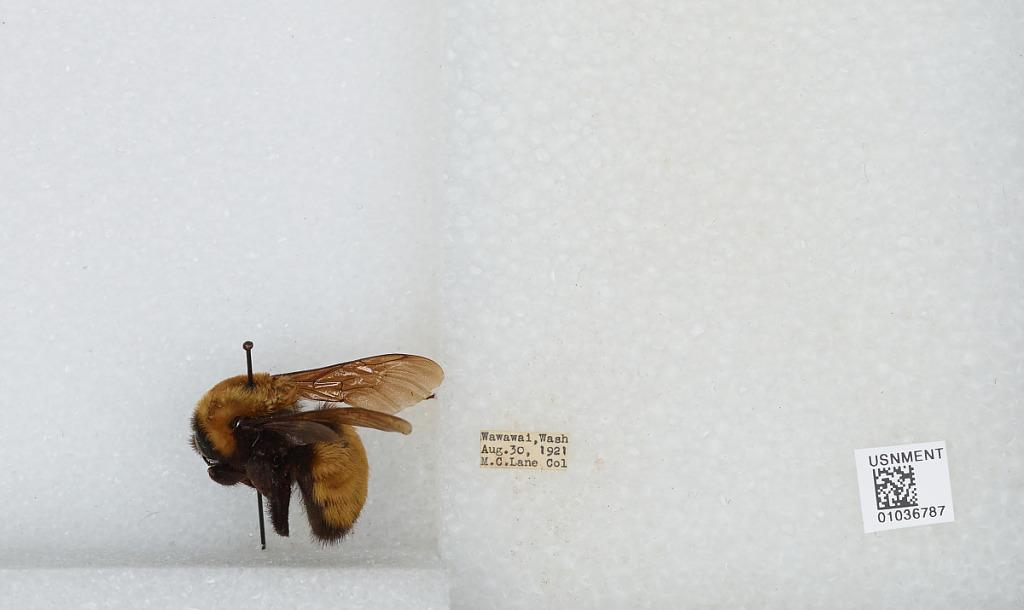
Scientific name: Bombus (Bombus) nevadensis Cresson
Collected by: M. Lane
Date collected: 1921-8-30
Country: United States
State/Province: Washington
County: Whitman
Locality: Wawawai
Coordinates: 46.6358, -117.375